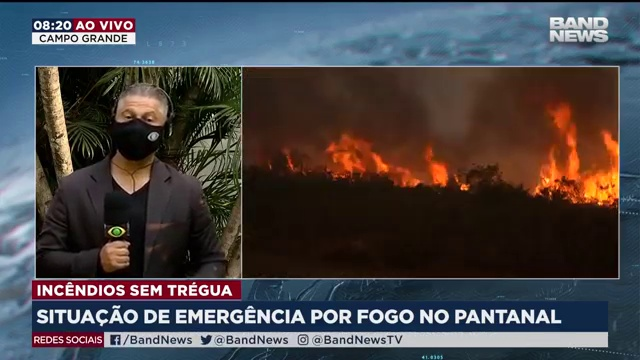
Fire: yes
Smoke: yes